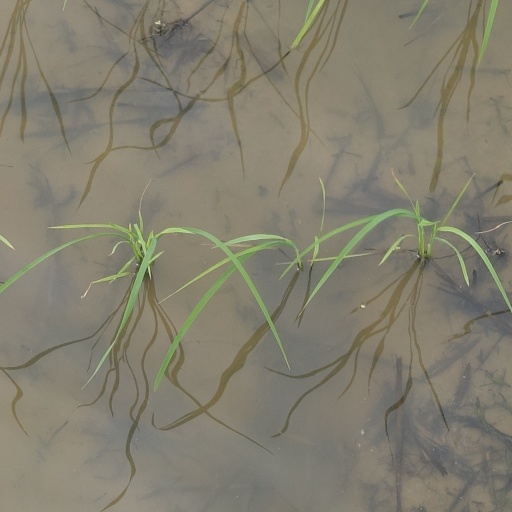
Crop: rice